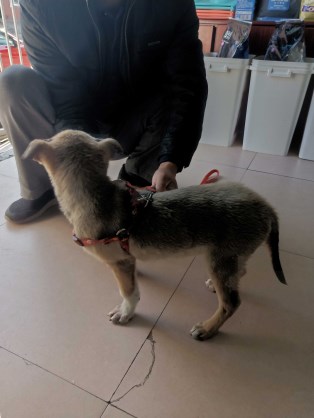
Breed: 3336-n000121-chinese_rural_dog